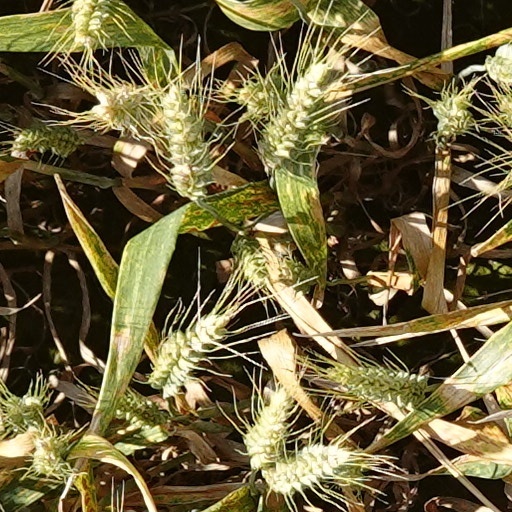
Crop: wheat